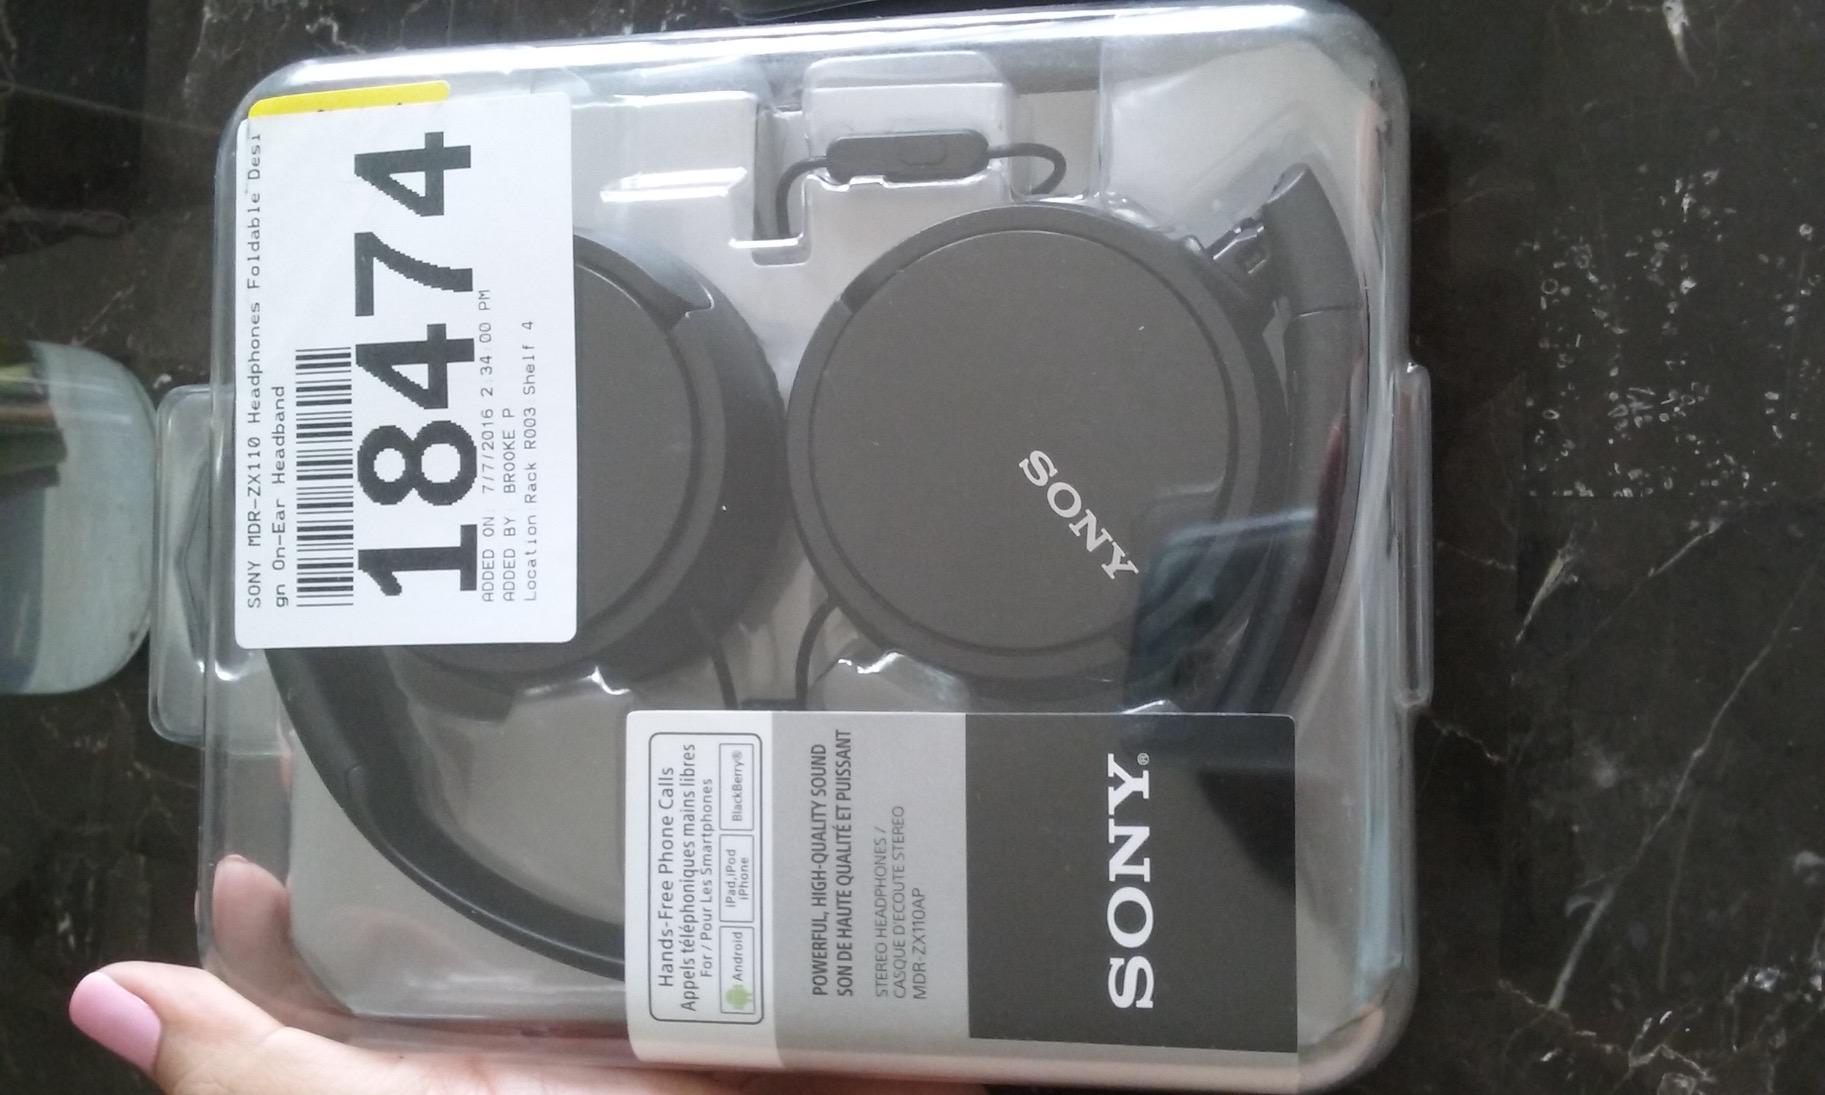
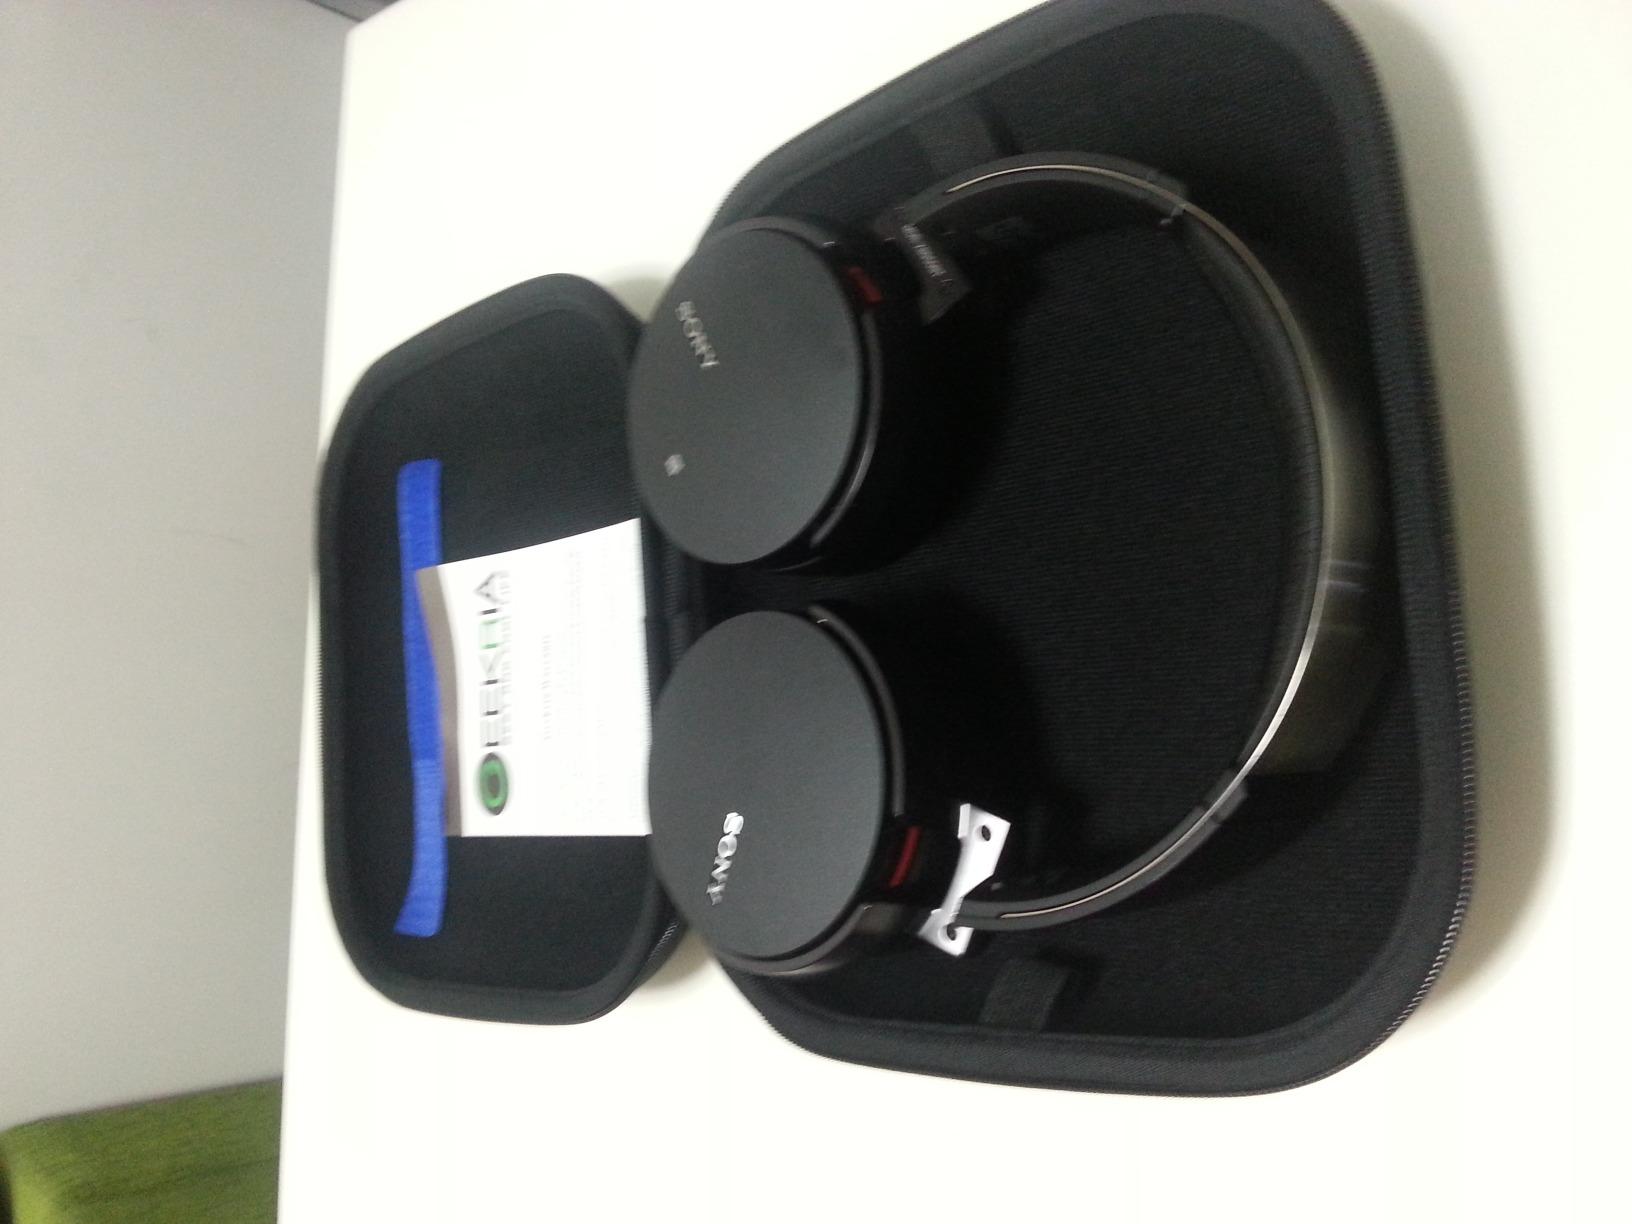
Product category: headphones
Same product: no